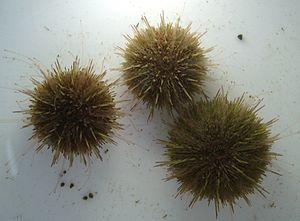
Une oursinade désigne la dégustation d'oursins.
Le nom vernaculaire « Oursin comestible » est utilisé en français pour désigner plusieurs espèces d'oursins, définis par leur potentiel culinaire. Comme de nombreuses espèces sont comestibles, cette appellation est particulièrement ambigüe, et désigne généralement l'espèce la plus consommée dans un lieu précis, qui change donc en fonction de l'assemblage local. En français de France, il désigne principalement :
Le terme « oursin vert » est utilisé en français pour désigner plusieurs espèces d'oursins, à partir de leur couleur.